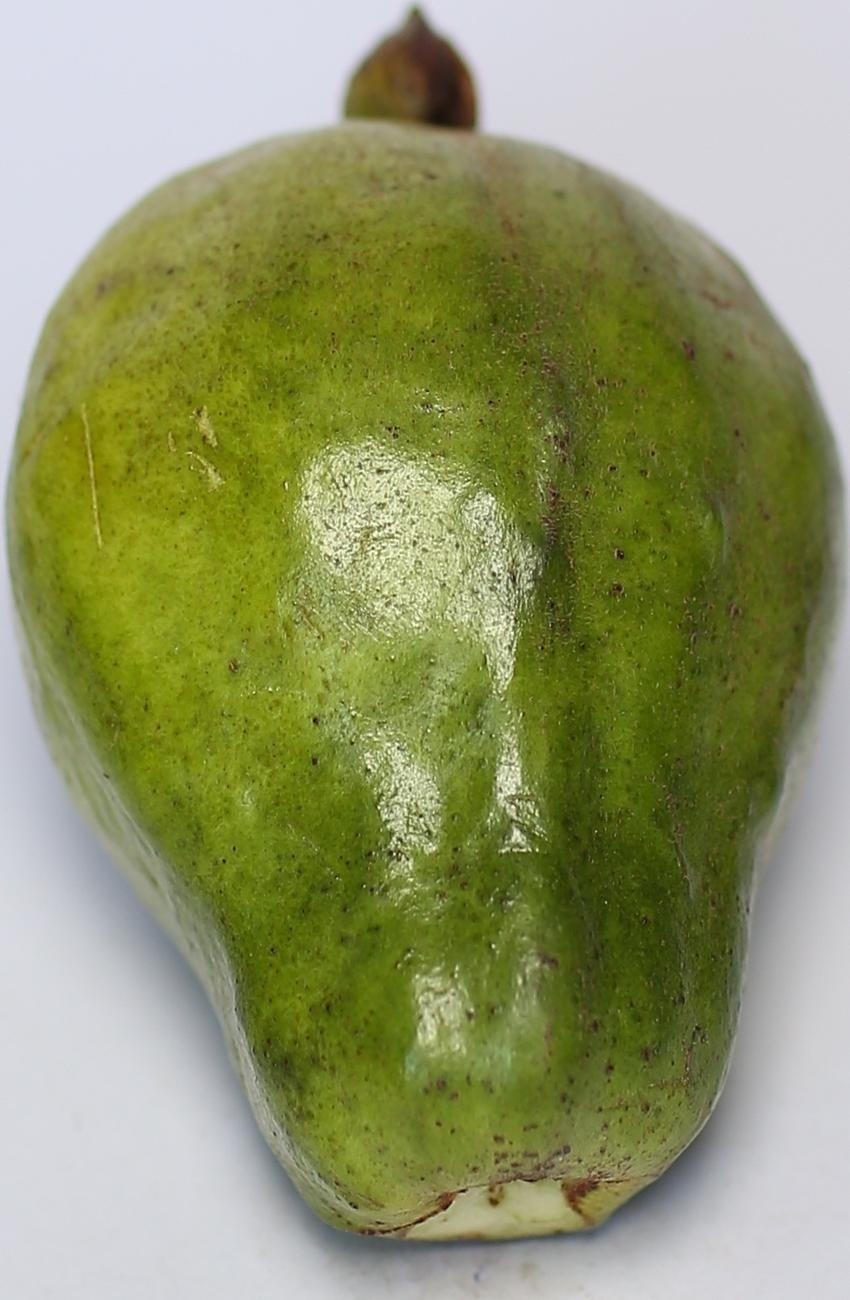
Maturity: green
Variety: local-sindhi